Luca Ghiotto

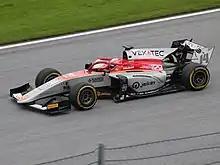
Ghiotto at the 2018 Spielberg Formula 2 round with Campos Racing

In , he drove for Campos Racing alongside Israeli Roy Nissany. He took four podiums and finished 8th in the championship.